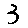
Label: 3